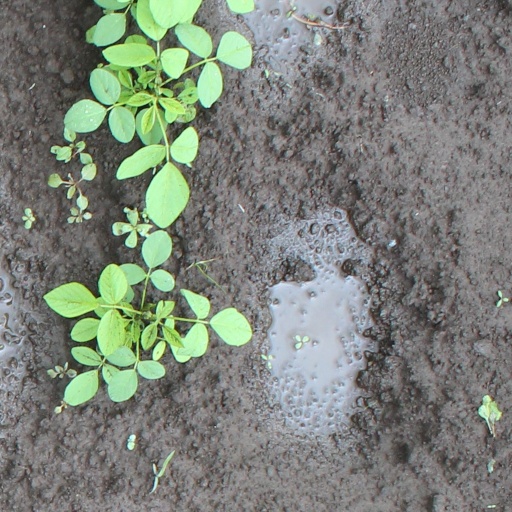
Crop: soybean